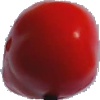
Label: Tomato 2